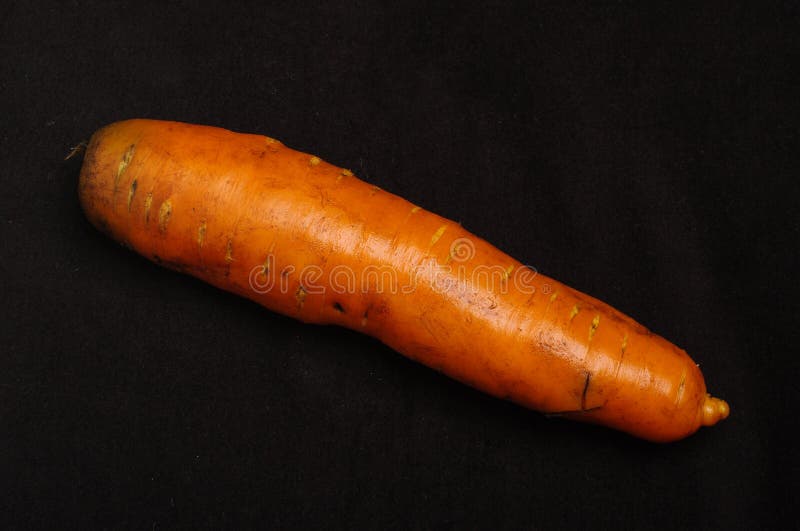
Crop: unknown
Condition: carrot_carrot_cavity_spot